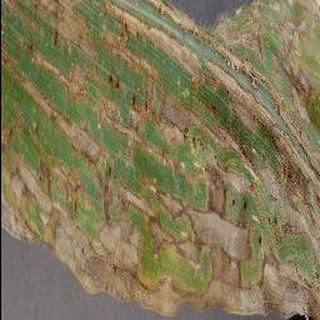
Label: corn_cercospora_leaf_spot